AIM-4 Falcon

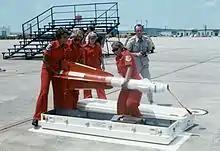
119th Fighter Wing weapons handlers with an AIM-4C, 1972.

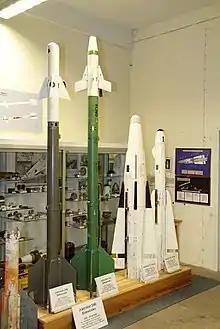
AIM-9B and J next to HM-55 and HM-58 All used by the Swedish Air Force

All of the early Falcons had a small 7.6 lb (3.4 kg) warhead, limiting their lethal radius. Also limiting them tactically was that Falcon lacked a proximity fuze: the fuzing for the missile was in the leading edges of the wings, requiring a direct hit to detonate.